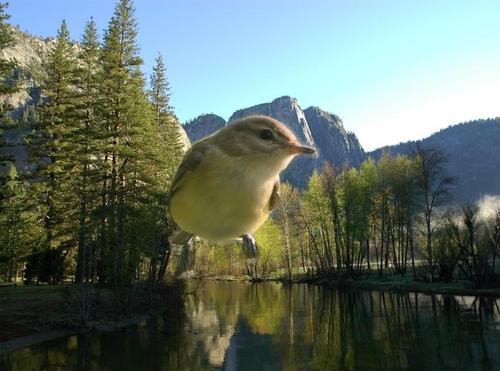
Bird species: Warbling_Vireo
Bird type: landbird
Background: land